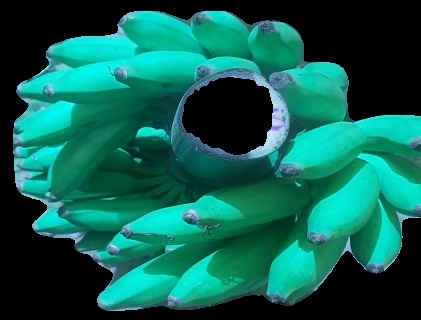
Variety: elakki-bale
Grade: grade1